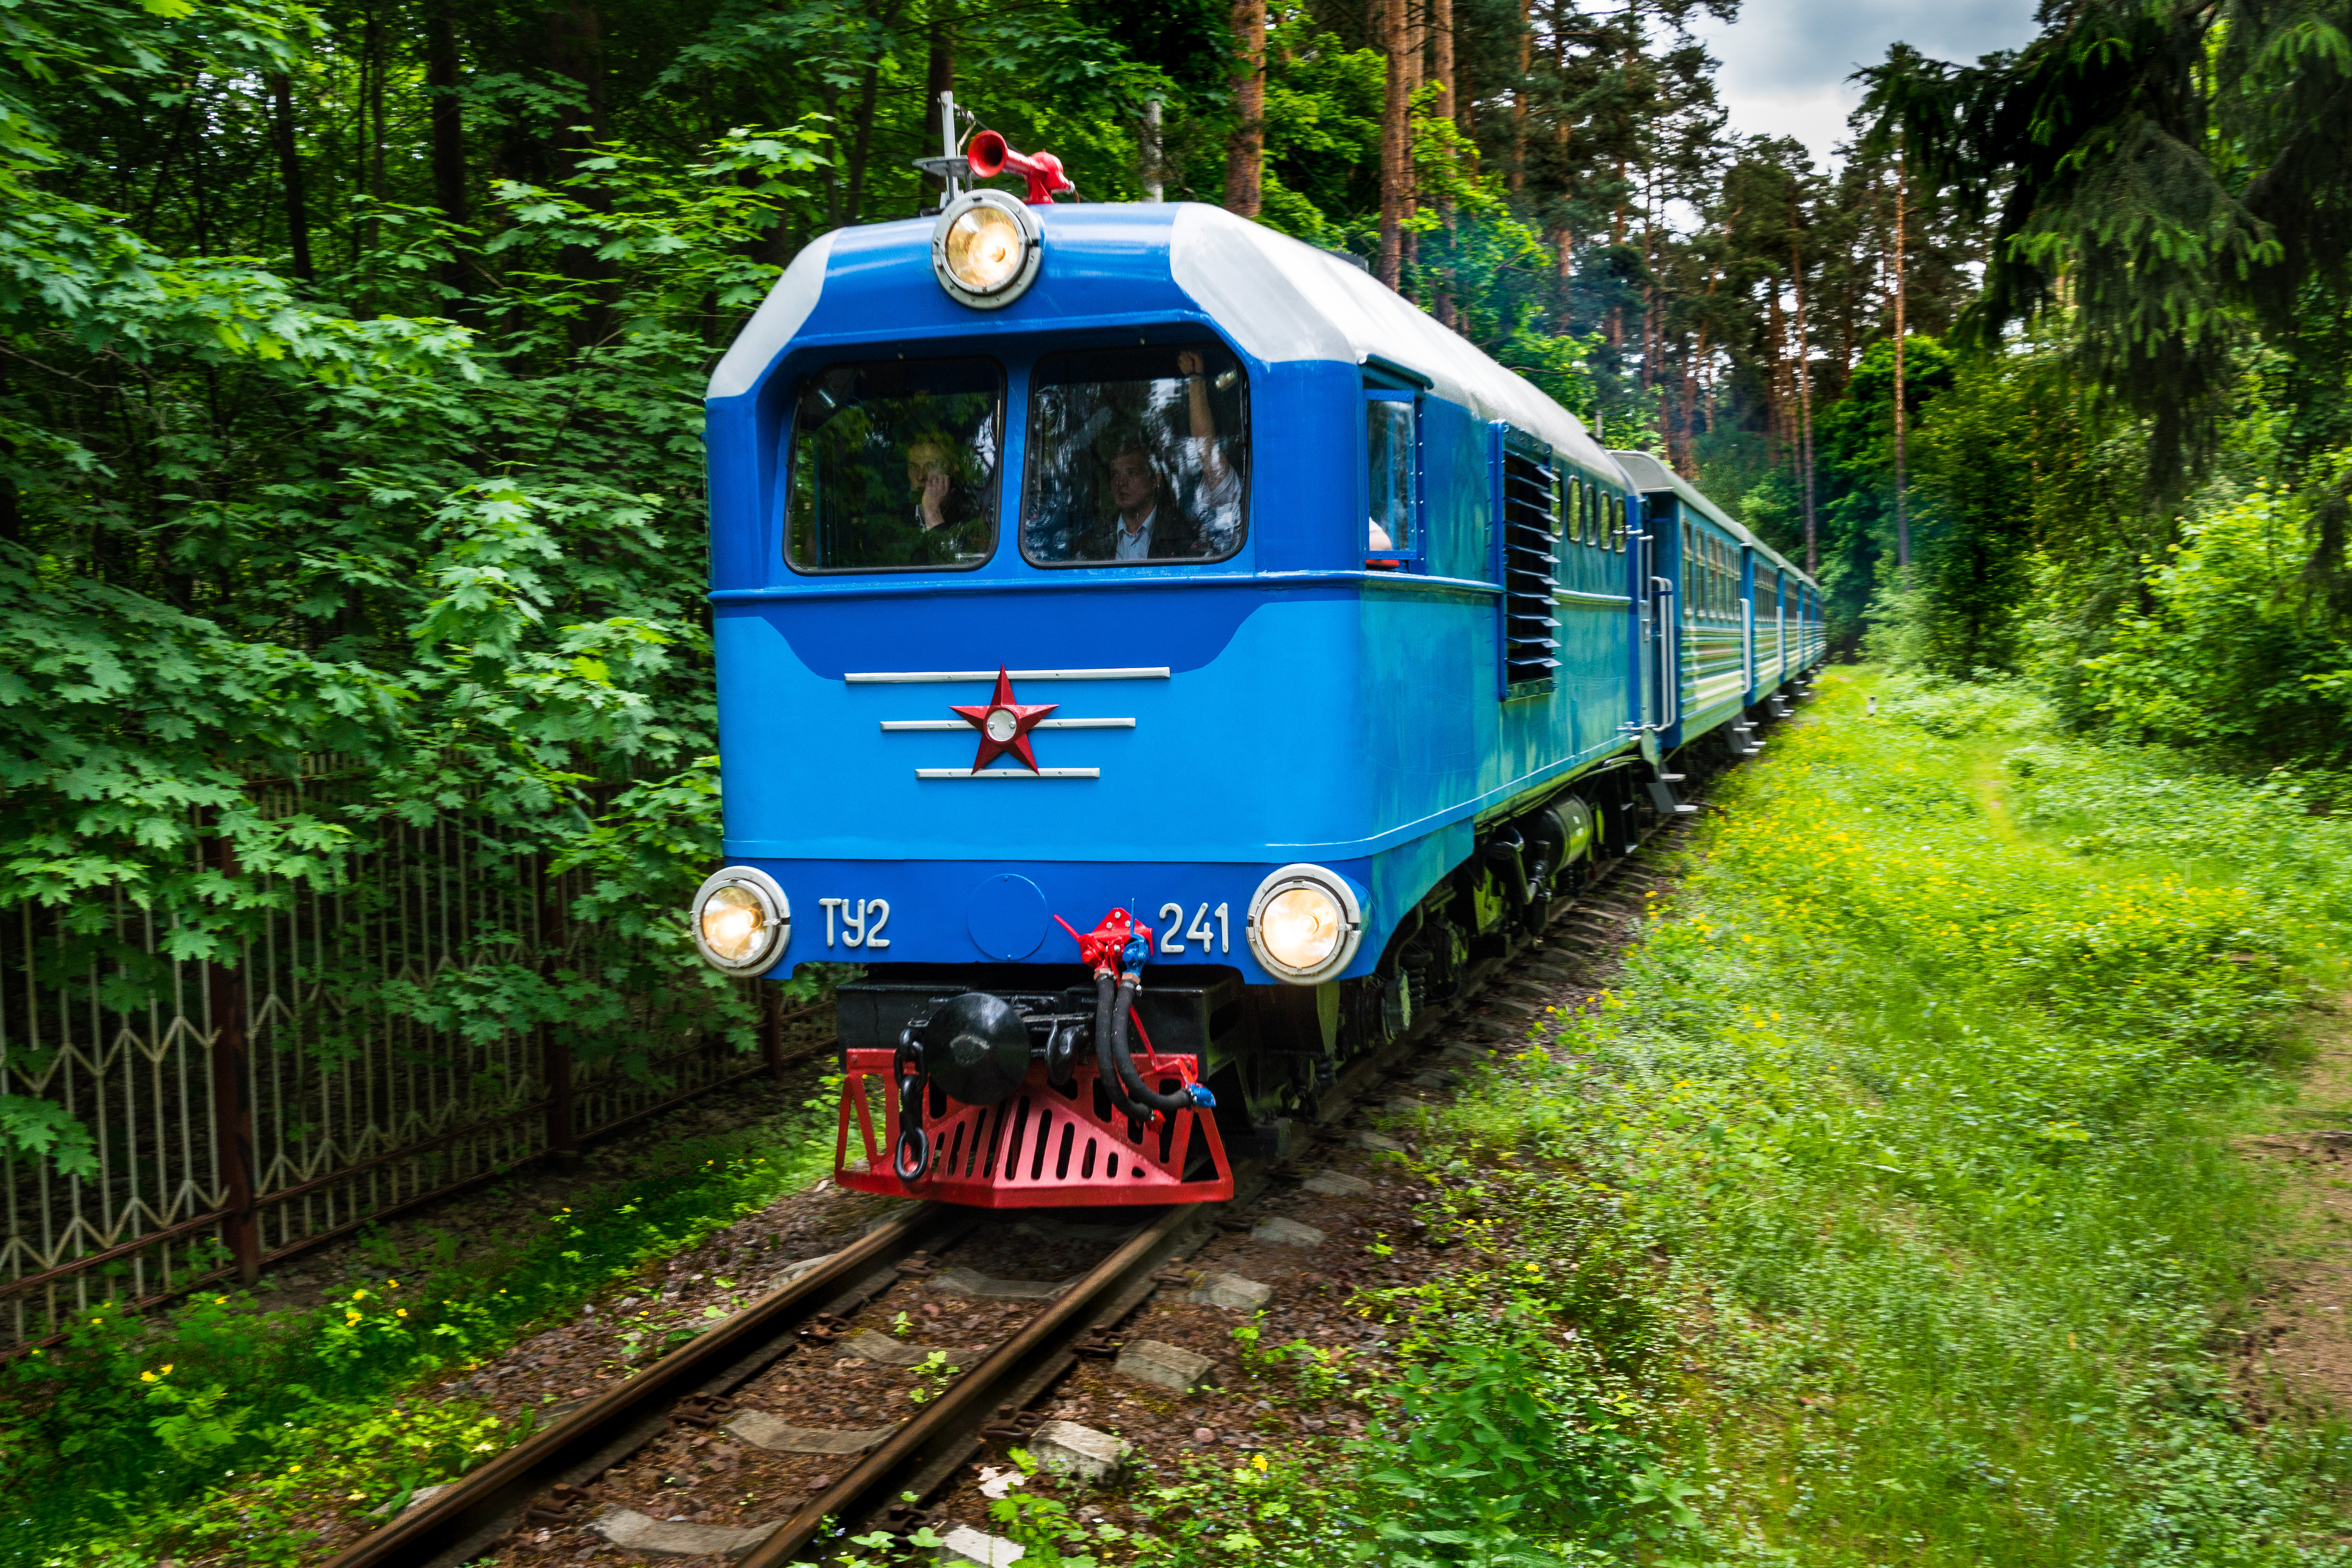
locomotive, diesel locomotive, wagons, train, rails, maneuvers, station, stop, railway, narrow gauge railway, traffic, transport, Kratovo Children's Railway, nature, mode of transport, track, rolling stock, plant, public transport, woody plant, electric blue, headlamp, engineering, windscreen wiper, public utility, passenger car, rolling, paint, railroad car, woodland, classic, electric vehicle